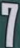
Number: 7